Walking with the Enemy

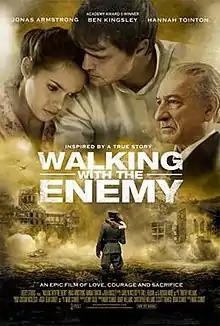
Teaser poster

Walking with the Enemy is a 2014 American action drama film directed by Mark Schmidt, and scripted by Kenny Golde and Mark Schmidt. The film stars Jonas Armstrong, Ben Kingsley, Simon Kunz, Hannah Tointon, Simon Dutton, Burn Gorman, and Charles Hubbell. It is inspired by the true story of Pinchas Tibor Rosenbaum.